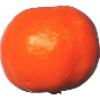
Label: Clementine 1